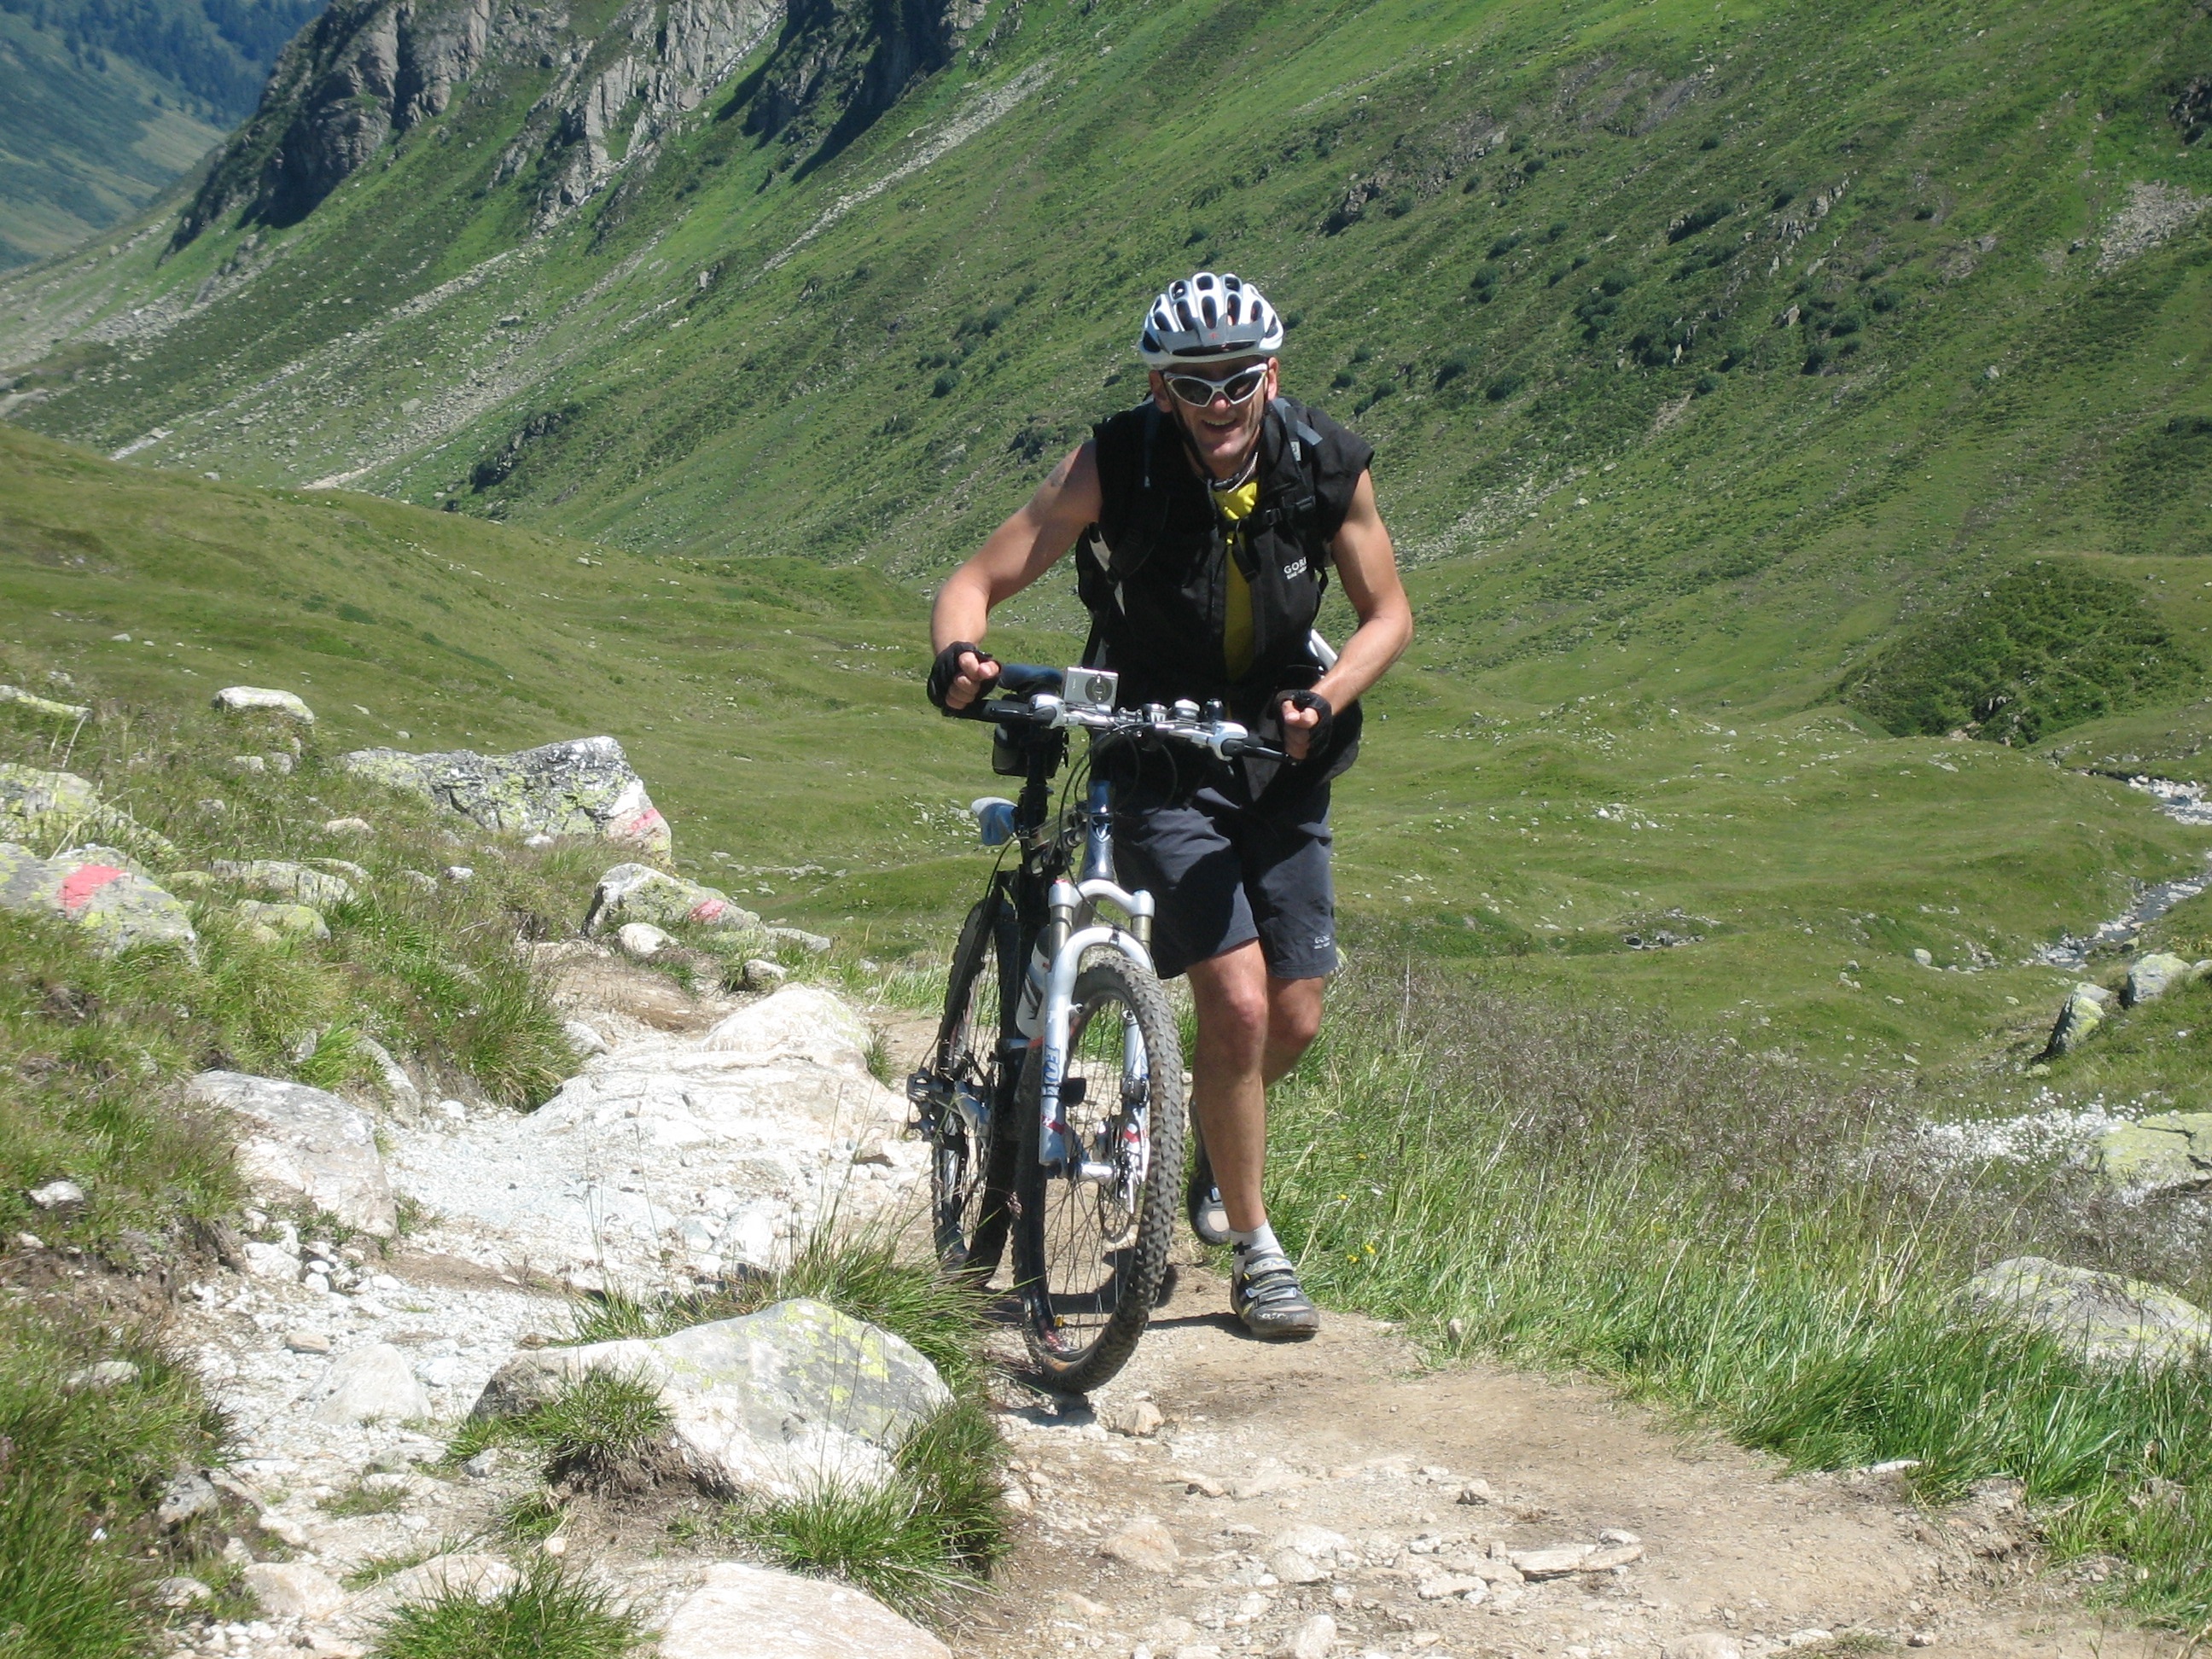
mountain, trail, sport, bicycle, bike, mountain range, vehicle, extreme sport, ridge, sports equipment, mountain bike, cycling, away, freeride, mountain biking, mountain pass, transalp, road cycling, cycle sport, downhill mountain biking, mountain bike racing